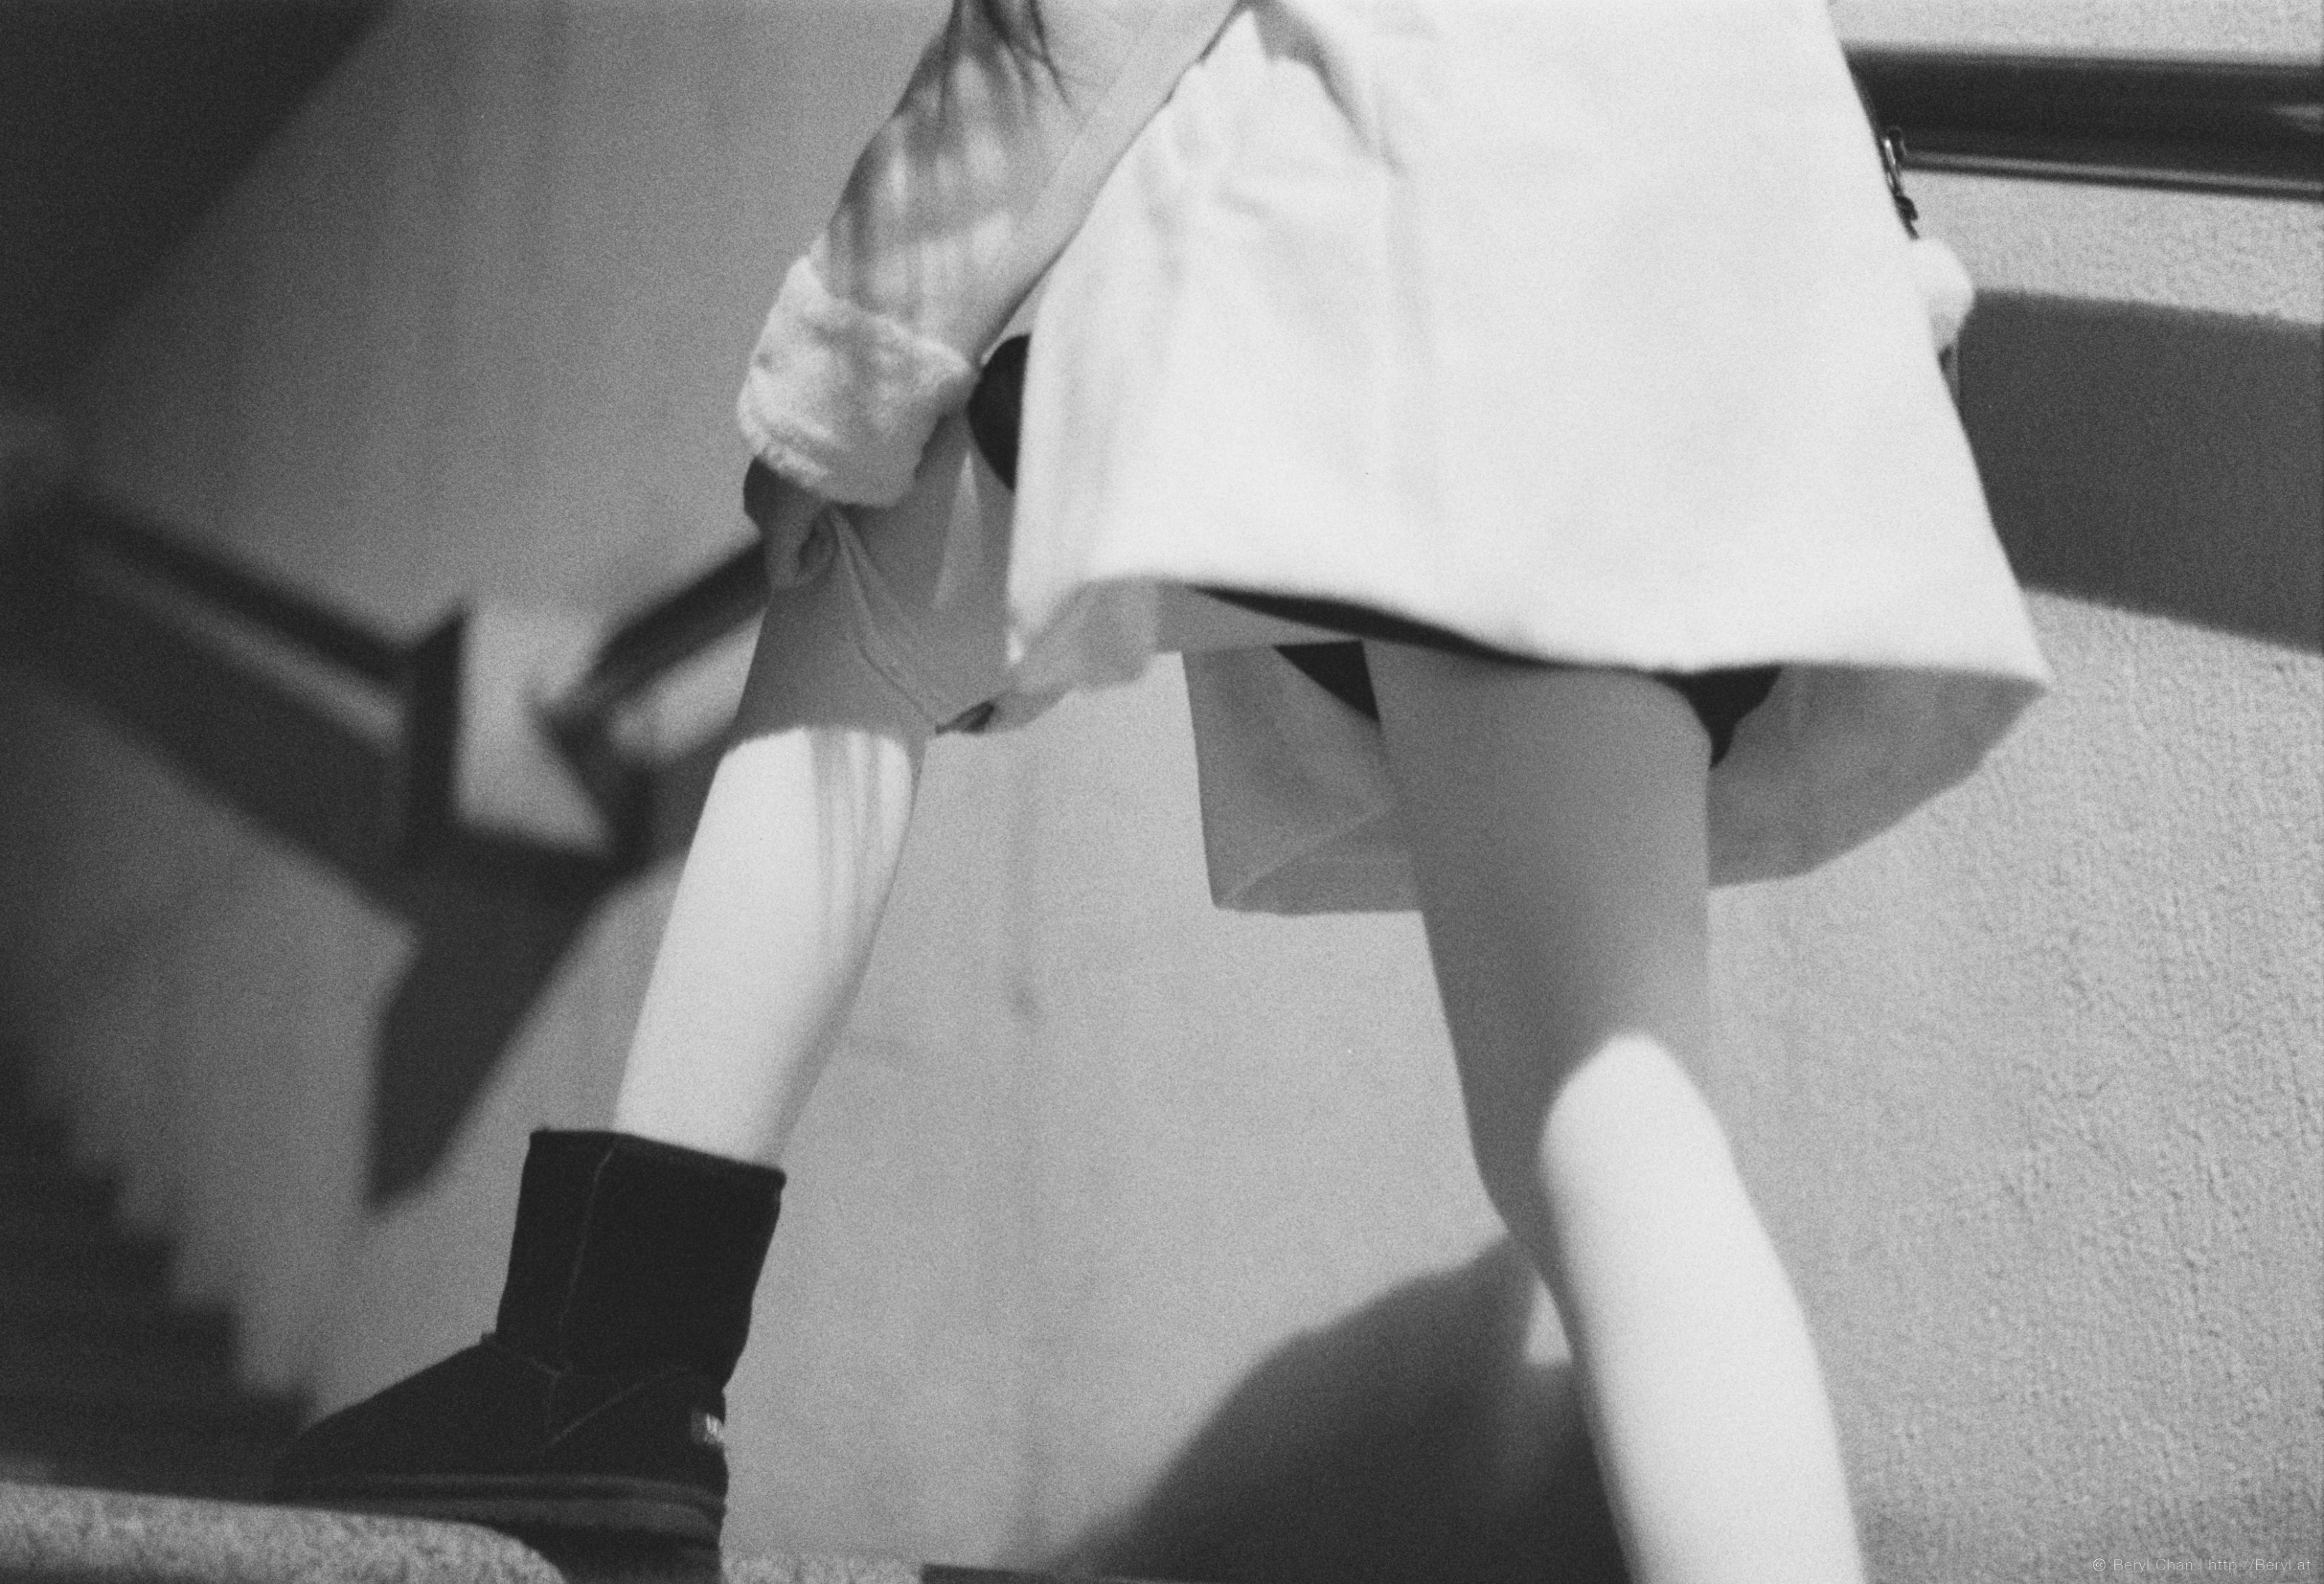
hand, black and white, people, girl, white, photography, vintage, cute, film, analog, leg, model, sitting, fashion, nikon, clothing, black, monochrome, lady, human body, bw, blackandwhite, 50mm, dress, legs, boots, footwear, beauty, faceless, skirt, agfa, socks, tights, pantyhose, teenage, nikonf3, expired, snowboots, agfaapx400, photo shoot, monochrome photography, human positions